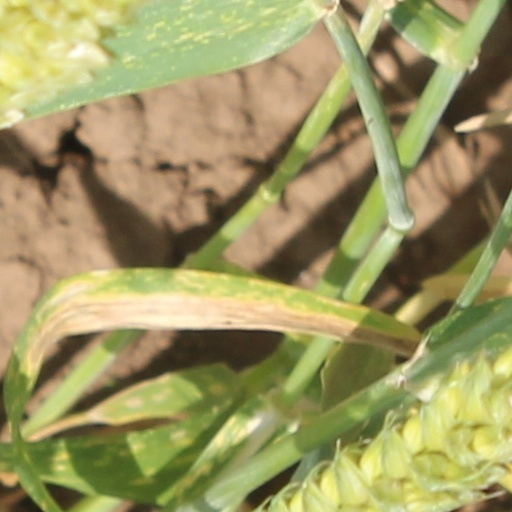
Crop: wheat